62nd Bombardment Squadron

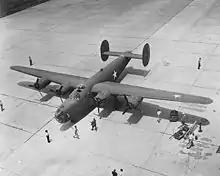
Consolidated B-24E

Following the Attack on Pearl Harbor, the squadron flew antisubmarine patrols off the Pacific Coast until February 1942, when it moved to Davis-Monthan Field, Arizona. At Davis-Monthan, it converted to Consolidated B-24 Liberators. With its Liberators, the squadron became an Operational Training Unit (OTU). The OTU program involved the use of an oversized parent unit to provide cadres to "satellite groups" It then assumed responsibility for their training and oversaw their expansion with graduates of Army Air Forces Training Command schools to become effective combat units. The OTU program was patterned after the unit training system of the Royal Air Force. Phase I training concentrated on individual training in crewmember specialties. Phase II training emphasized the coordination for the crew to act as a team. The final phase concentrated on operation as a unit.